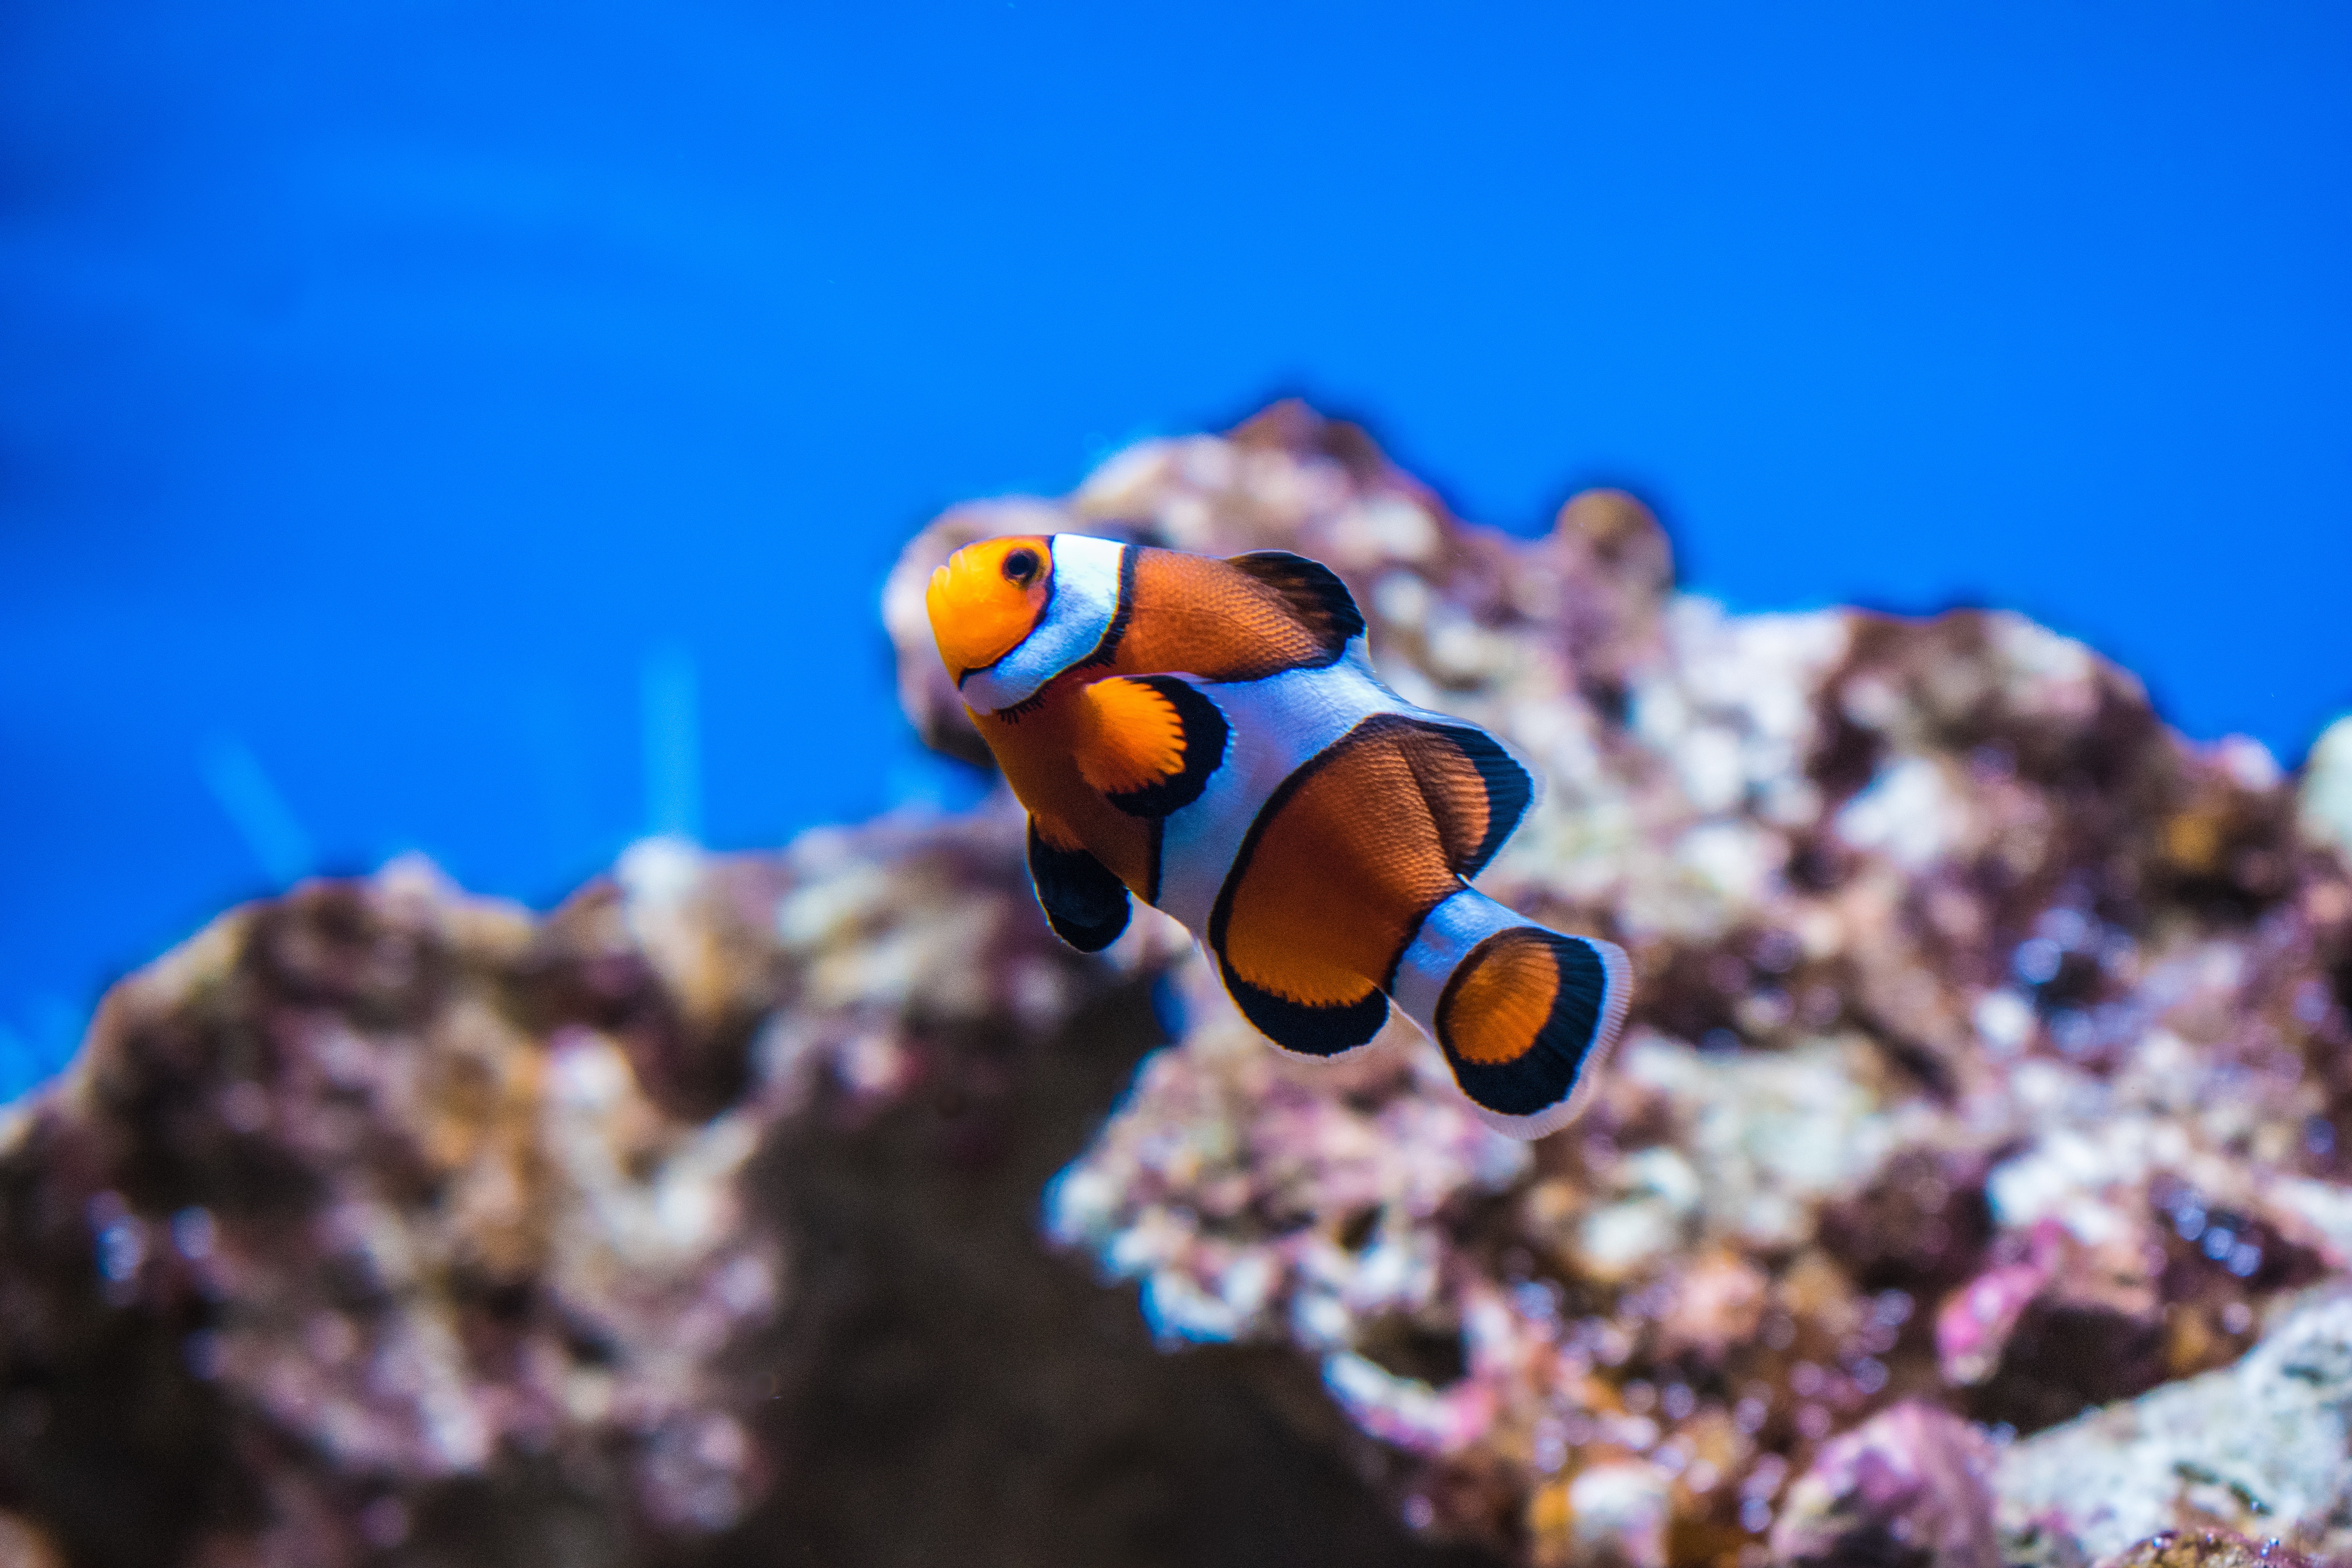
nature, underwater, biology, fish, fauna, coral, coral reef, invertebrate, clown fish, reef, nemo, aquarium, macro photography, organism, anemone fish, marine biology, coral reef fish, pomacentridae, anemonefish